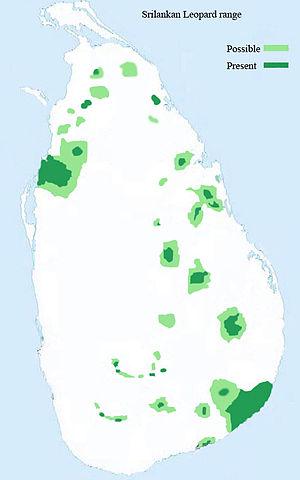
La Panthère de Ceylan, aussi appelée Léopard du Sri Lanka, est une sous-espèce du léopard dont l'aire de répartition se situe uniquement au Sri Lanka.
Le Sri Lanka est un pays accueillant quatre espèces de félins sauvages et le chat domestique. Le Léopard du Sri Lanka, Panthera pardus kotiya, est une sous-espèce de léopard qui se trouve uniquement dans ce pays.